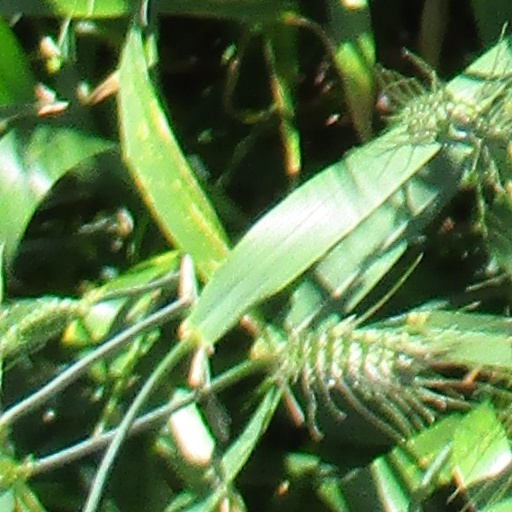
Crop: wheat